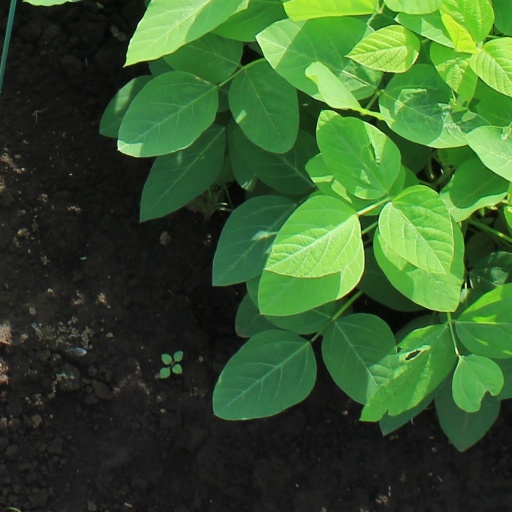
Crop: soybean